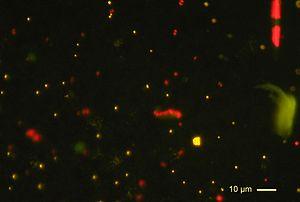
Picoplancton photosynthétique observé par microscopie à epifluorescence (Océan Pacifique au large des îles Marquises). Les points oranges correspondent à la cyanobactérie Synechocococus et les points rouges à des picoeucaryotes. Des cellules plus grosses (diatomée, en haut à droite )sont aussi visibles.
Le picoplancton photosynthétique est la fraction du phytoplancton dont la taille est comprise entre 0,2 et 2 µm. Il est particulièrement important dans les zones centrales océaniques dites oligotrophes.